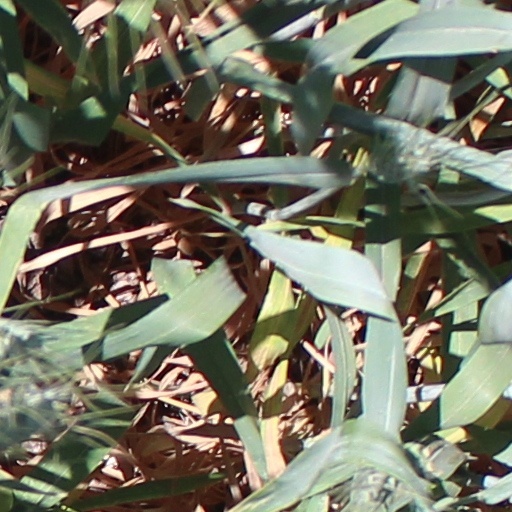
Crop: wheat